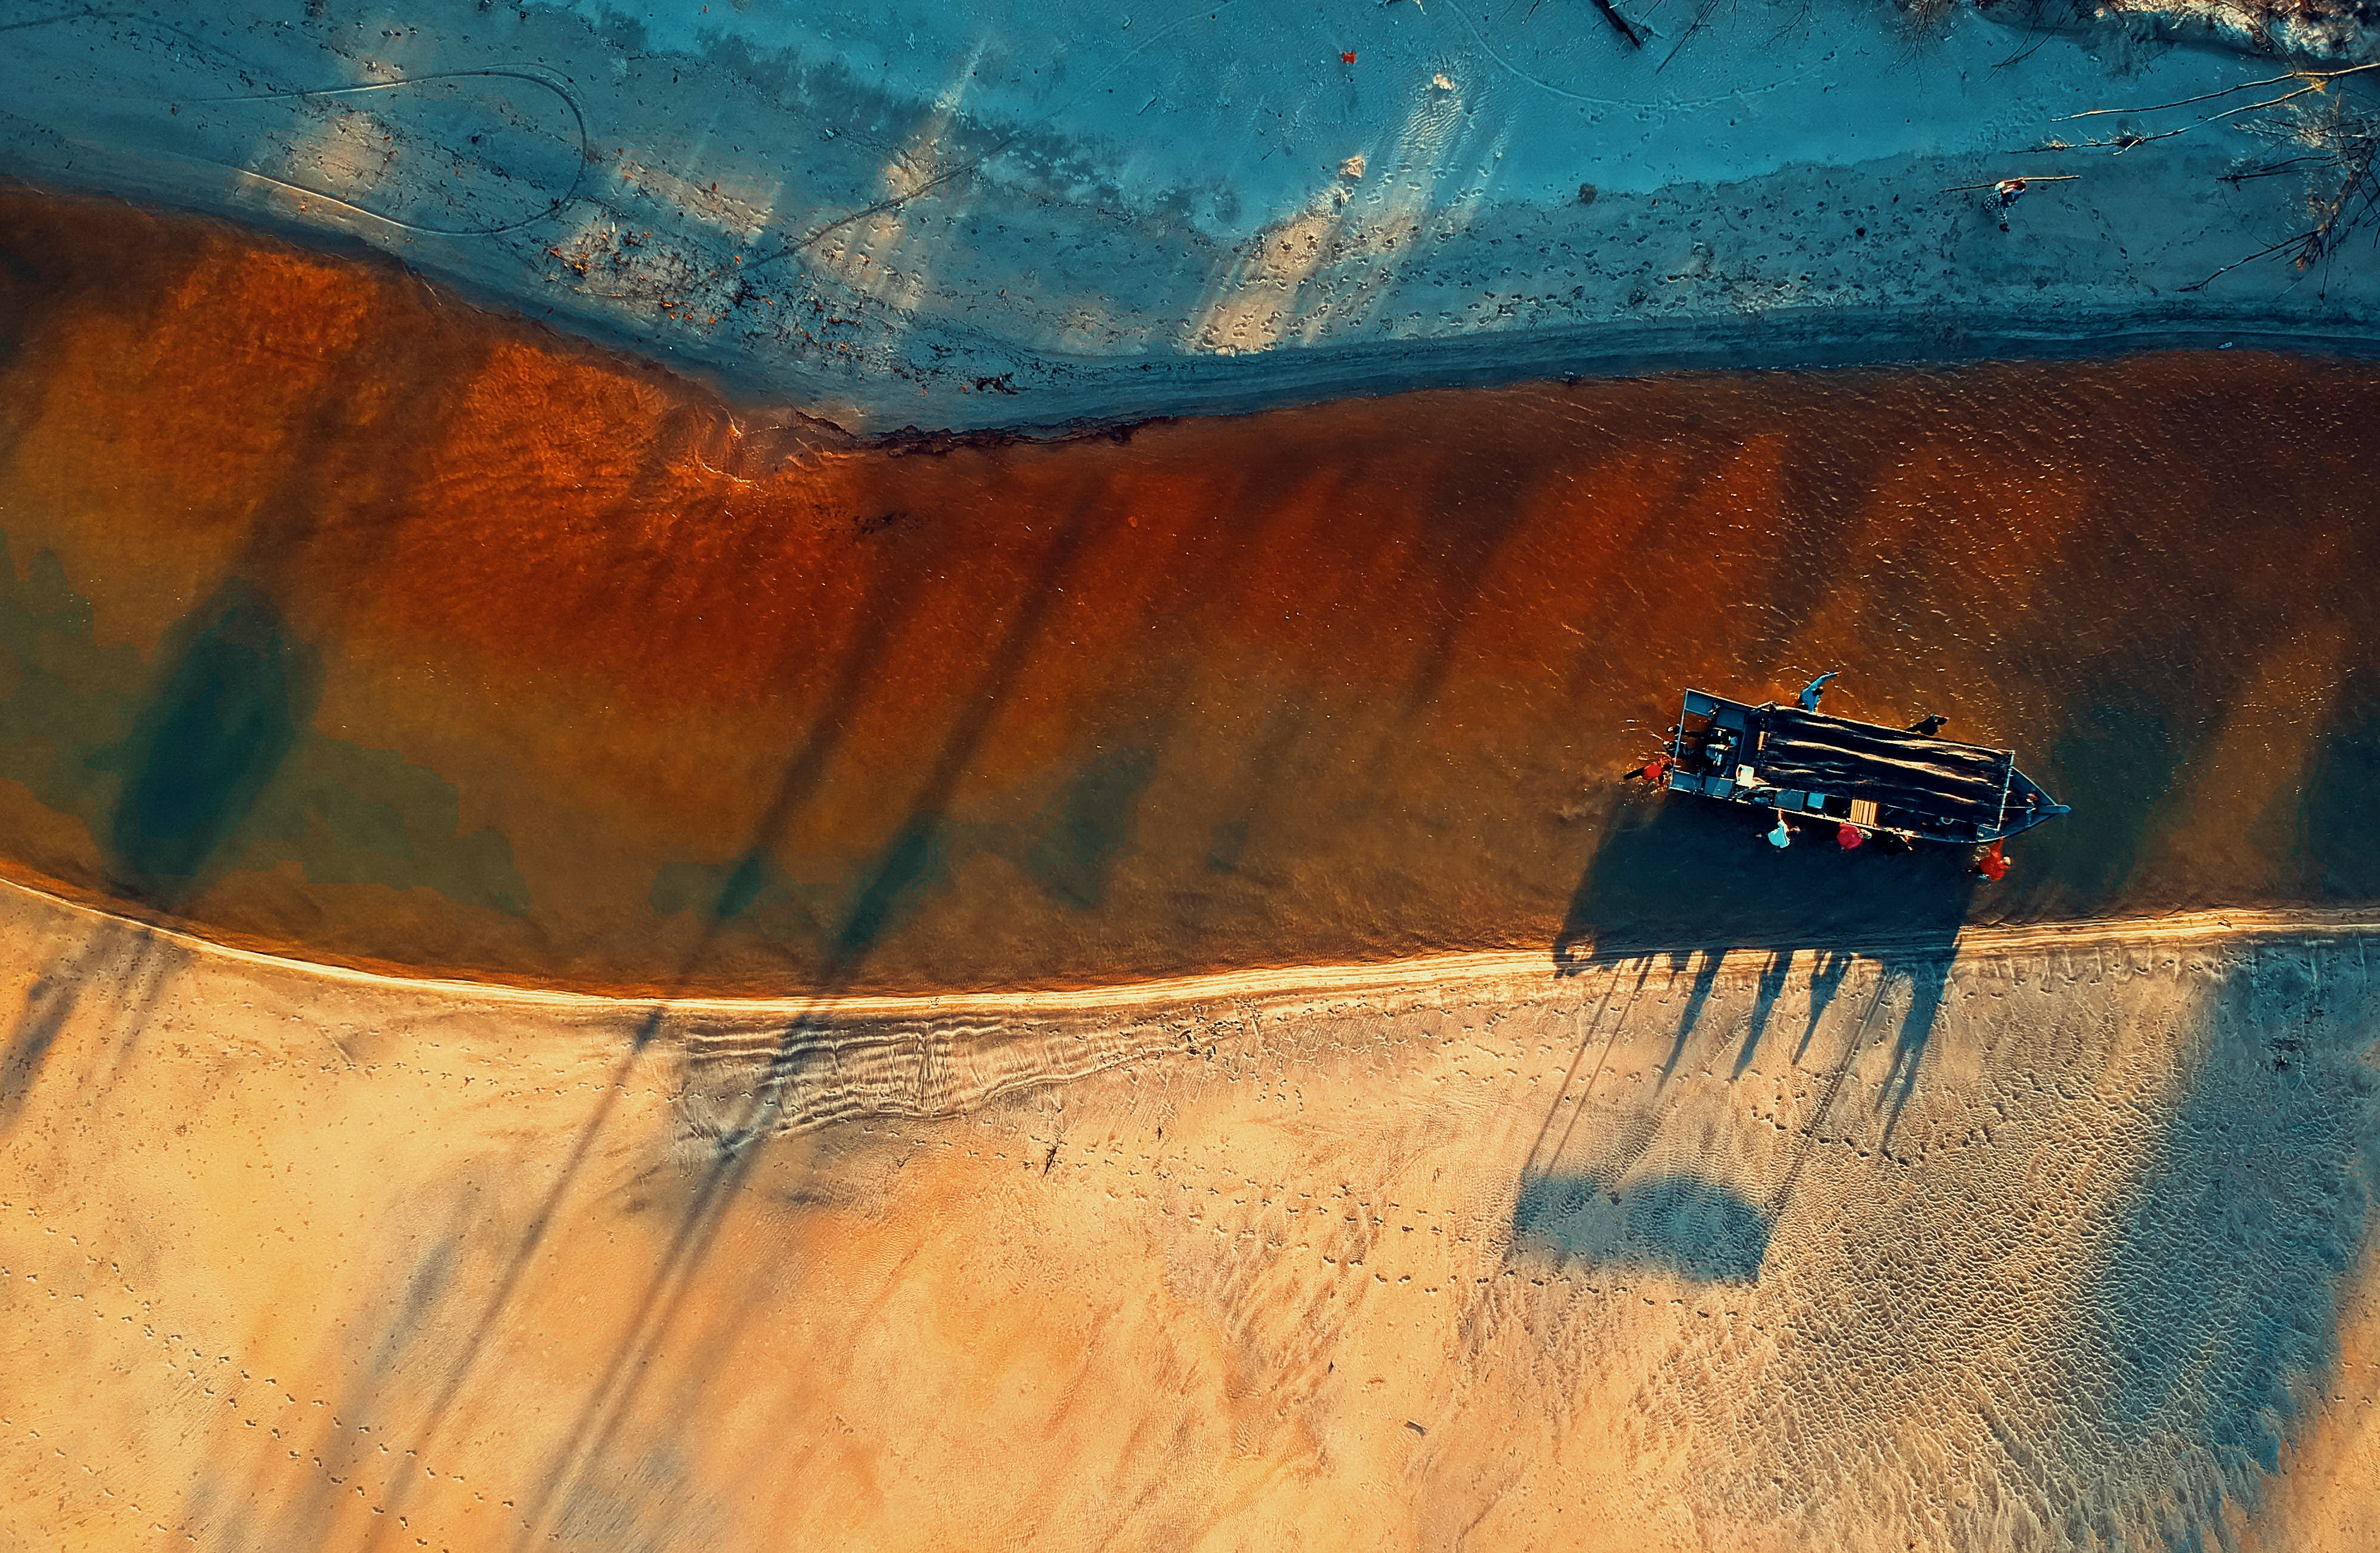
blue, sky, paint, vehicle, painting, landscape, Tints and shades, art